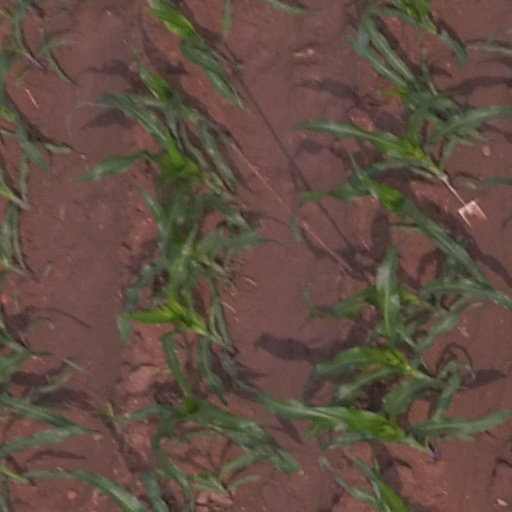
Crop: maize; corn